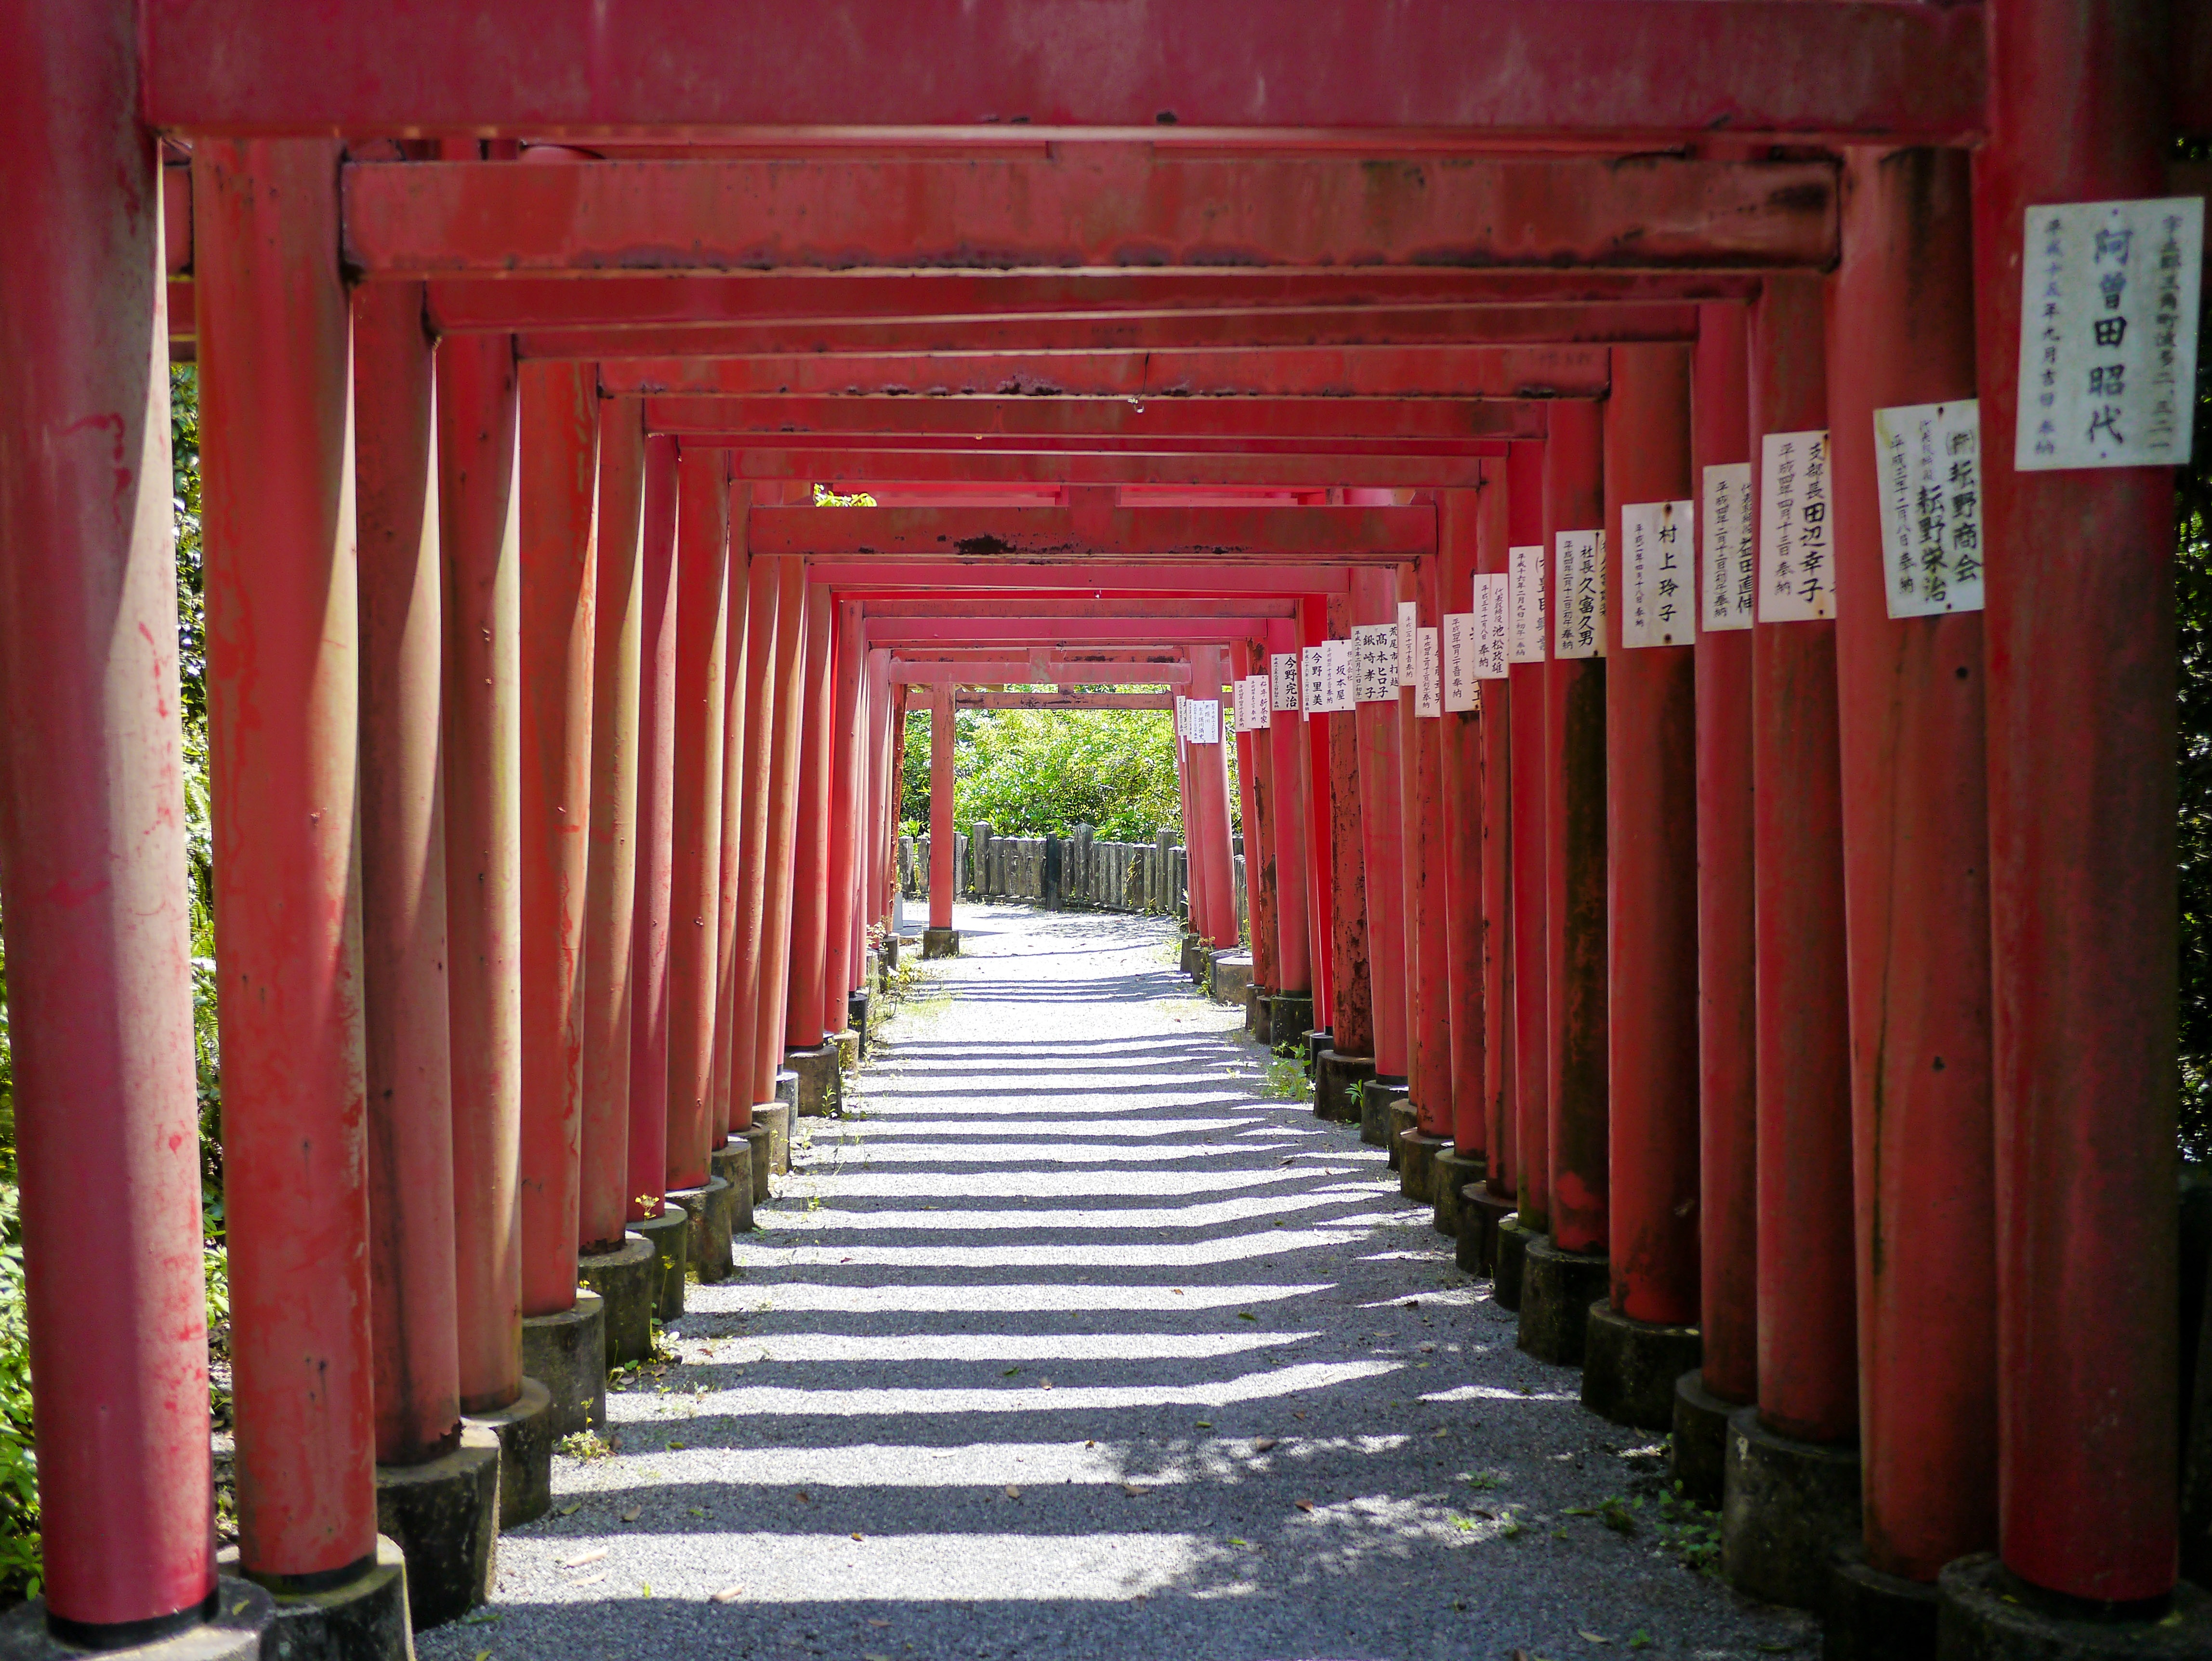
road, red, japan, kumamoto, interior design, aisle, temple, shrine, torii, vermilion, shinto shrine, takahashi inari